Roberto Scarone

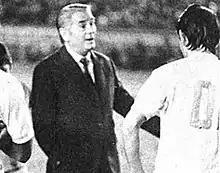
Scarone in 1972

Roberto Scarone Rivera (16 July 1917 – 25 April 1994) was a Uruguayan football player and manager. He is mainly known for his successful managing spell at the helm of the Uruguayan powerhouse Peñarol in the early 1960s.